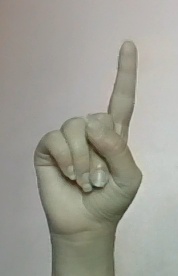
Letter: bb